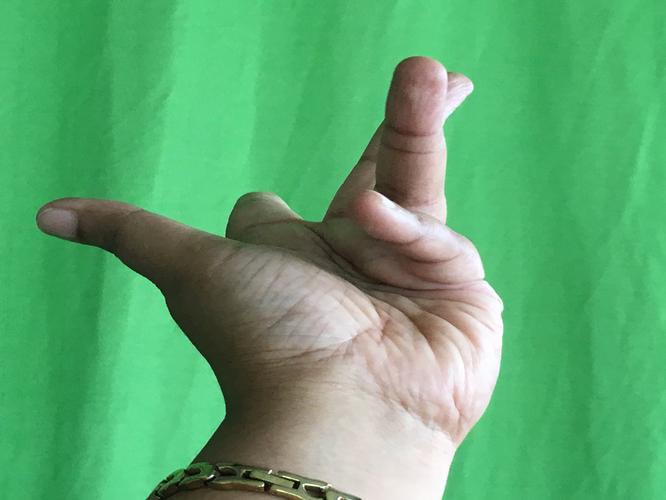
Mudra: Alapadmam
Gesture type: single_hand